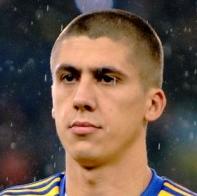
Age: 21